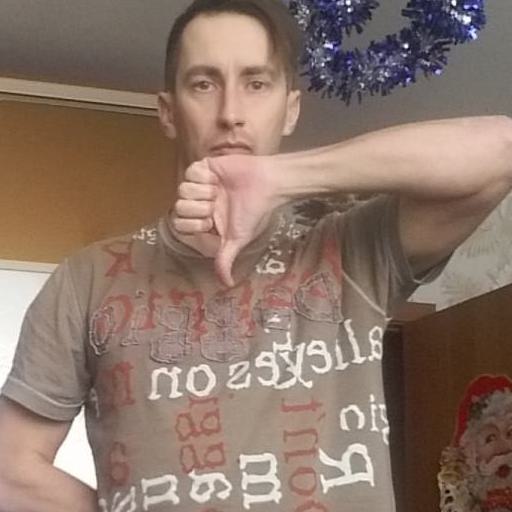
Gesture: dislike